Lake Views: This World and the Universe

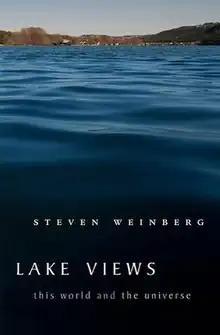
First edition

Lake Views: This World and the Universe is a 2009 book of 25 essays written by Steven Weinberg. They were published in various periodicals and books in the years 2000 to 2008. The essays deal with science, politics, history, and philosophy.